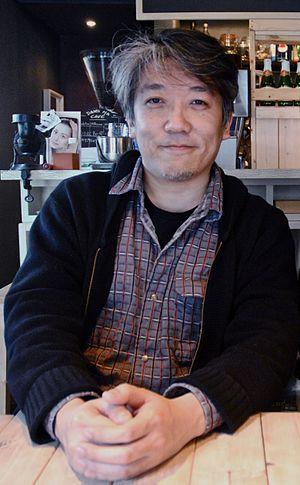
Masashi Hamauzu, né le 20 septembre 1971 à Munich en Allemagne, est un compositeur de jeu vidéo japonais.